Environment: lab
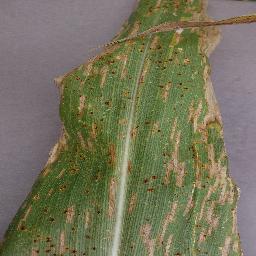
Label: northern_corn_leaf_blight